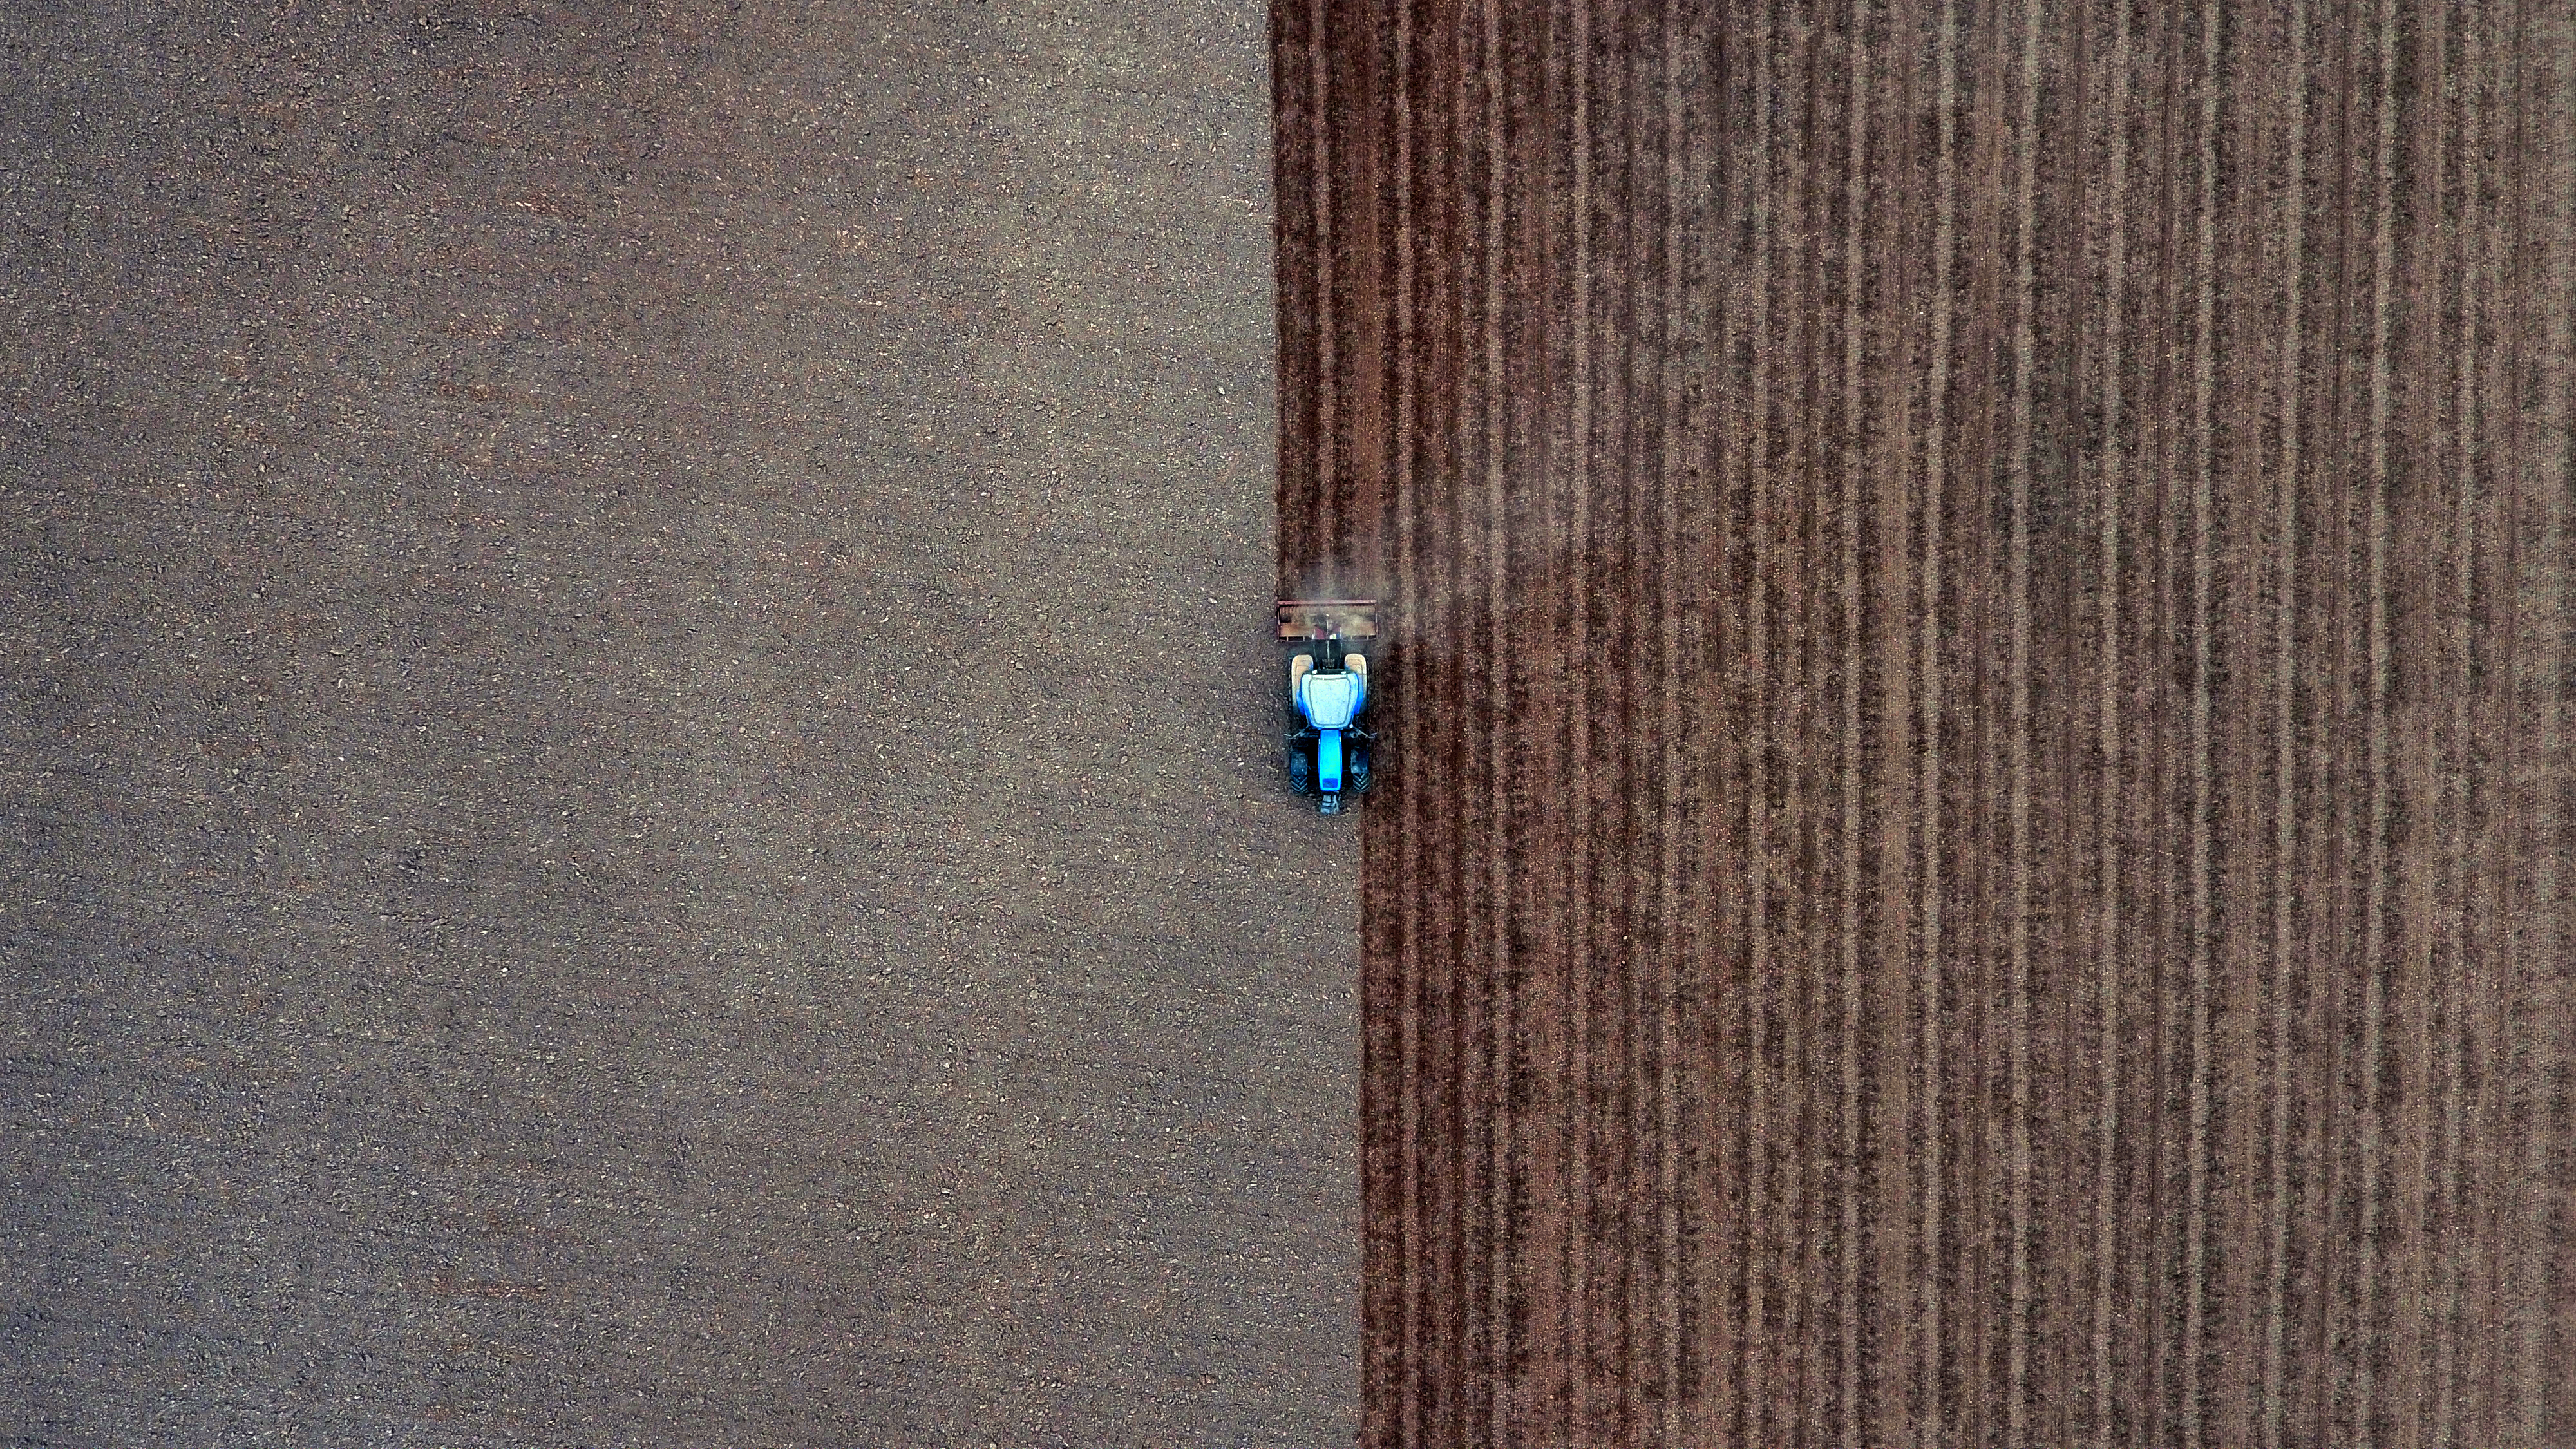
summer, industry, agriculture, tractor, harvest, field, machine, work, wheat, drone, aerial, blue, wood, wall, turquoise, line, hardwood, plywood, beige, flooring, floor, fashion accessory, metal